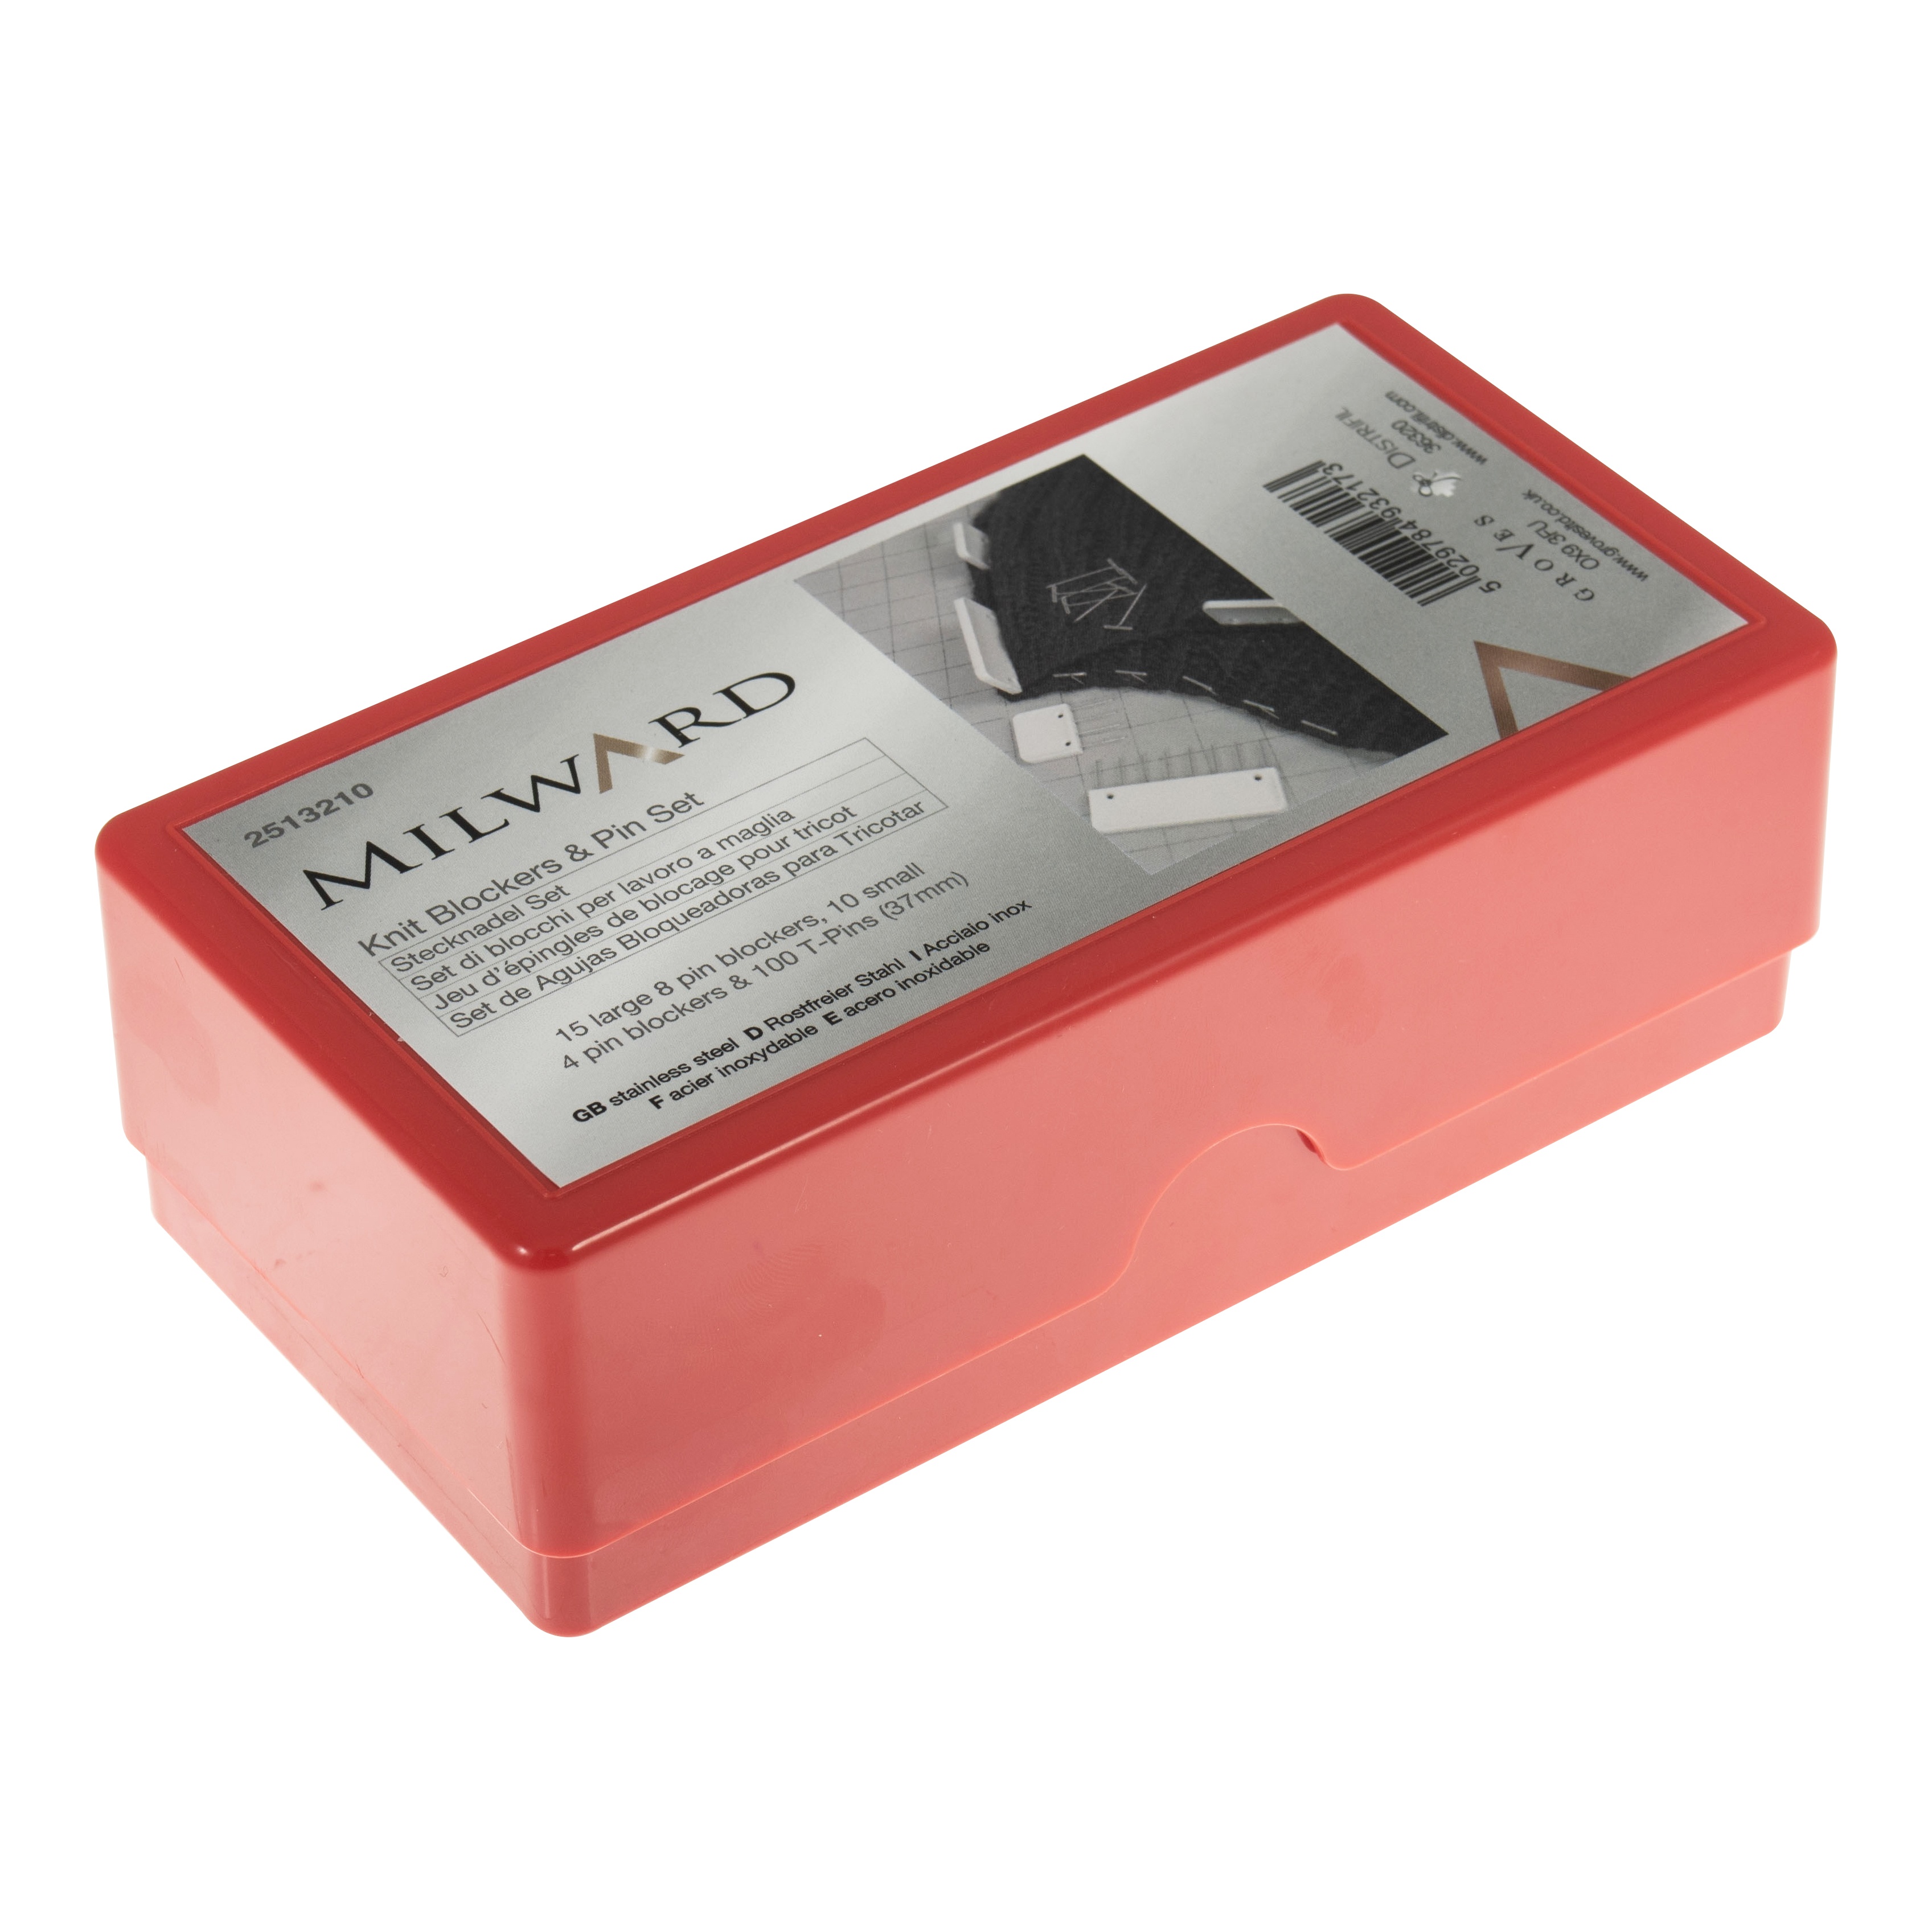
Milward Knit Blockers and Pin Set
These pins are perfect to use on knitting and crochet projects as they help to keep your project taut and in place. Reduces the number of pins you need to use in a project and allows you to apply a more consistent tension while blocking a wide area. The blocking pins can be stored in the plastic box and kept neat and organised while not in use. Box contains 25 blocking pins - 15 large and 10 small as well as 100 T-shaped pins. Do not wash. Caution - Knit Blockers contain SHARP pins which may be dangerous if not used correctly. Always store your Knit Blockers in their case when not in use. Do not allow children to play with or use Knit Blockers
Brand: Fudge's Wool
Category: Arts & Entertainment > Hobbies & Creative Arts > Arts & Crafts > Art & Crafting Tools > Blocking Mats